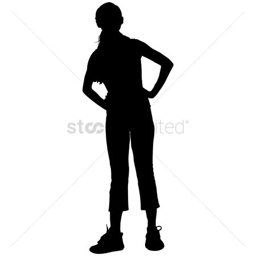
aerobic : silhouette of a girl exercising